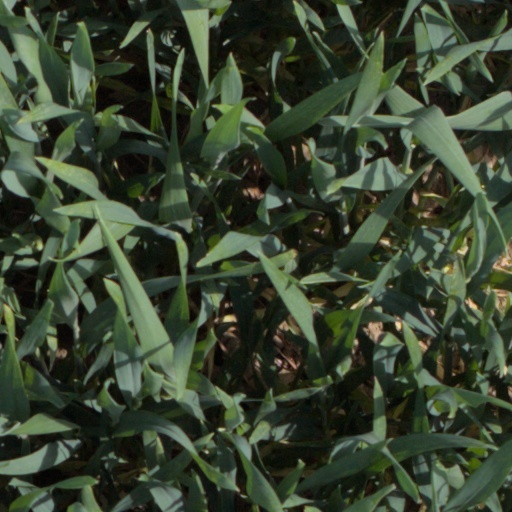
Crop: wheat